1994 Florida gubernatorial election

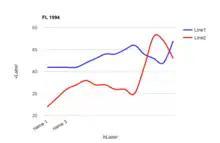
Polling for the 1994 Florida Gubernatorial Election

Chiles prevailed against Bush, winning 2,135,008 votes against Bush's 2,071,068 – a margin of about 1.52%. Additionally, write-in candidates G. G. Boone and C. C. Reed garnered 556 and 27 votes, respectively. With the election occurring during the 1994 Republican Revolution, Chiles was one of only two Democratic governors nationwide in close competitive races to hold onto his seat that night (the other being Zell Miller). In Florida alone, Republicans took over the State Senate for the first time in over a century, U.S. Senator Connie Mack III was re-elected in a landslide, Sandra Mortham defeated Ron Saunders for Secretary of State, Gerald A. Lewis was ousted by Robert Milligan for Comptroller, and Frank Brogan, who would run as Bush's running mate in 1998, was re-elected as Commissioner of Education. Also following in the conservative tone of the night, a statewide ballot initiative to legalize casino gambling was defeated in a 62%-38% landslide.